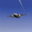
Label: airplane